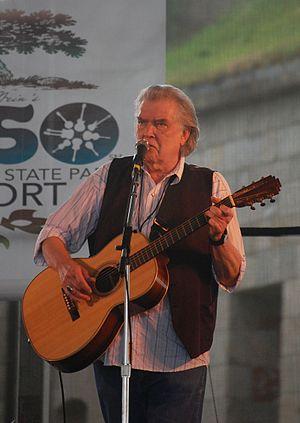
Guy Clark est un auteur-compositeur-interprète américain, reconnu également pour ses qualités de musicien, né le 6 novembre 1941 à Monahans et mort le 17 mai 2016 à Nashville.